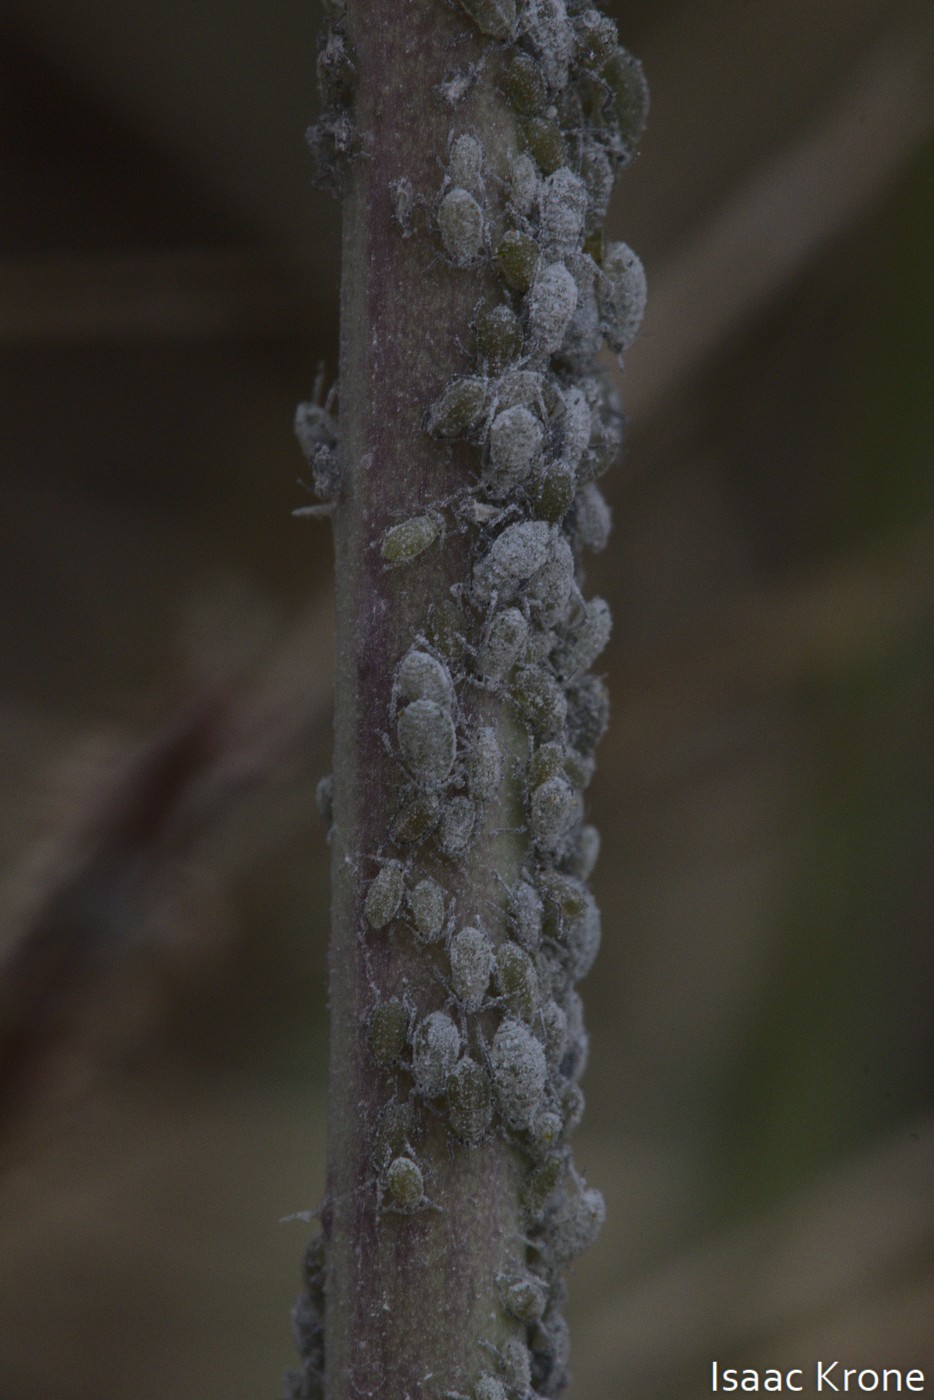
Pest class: cabbage_aphid